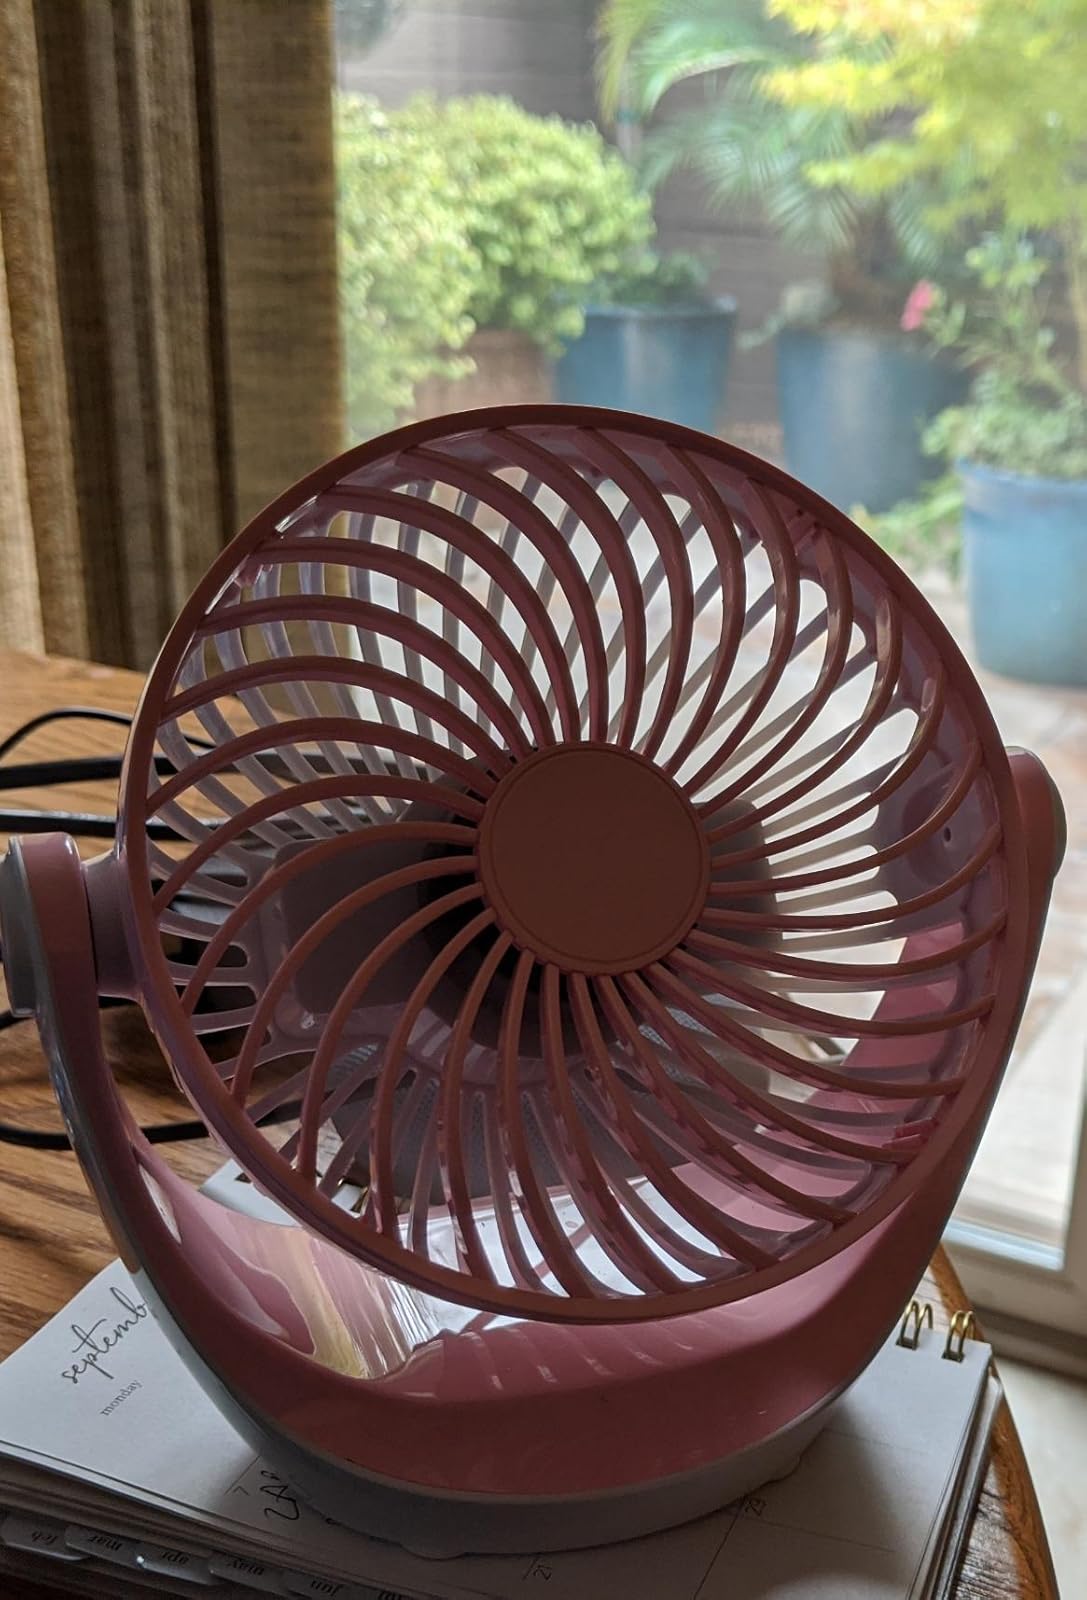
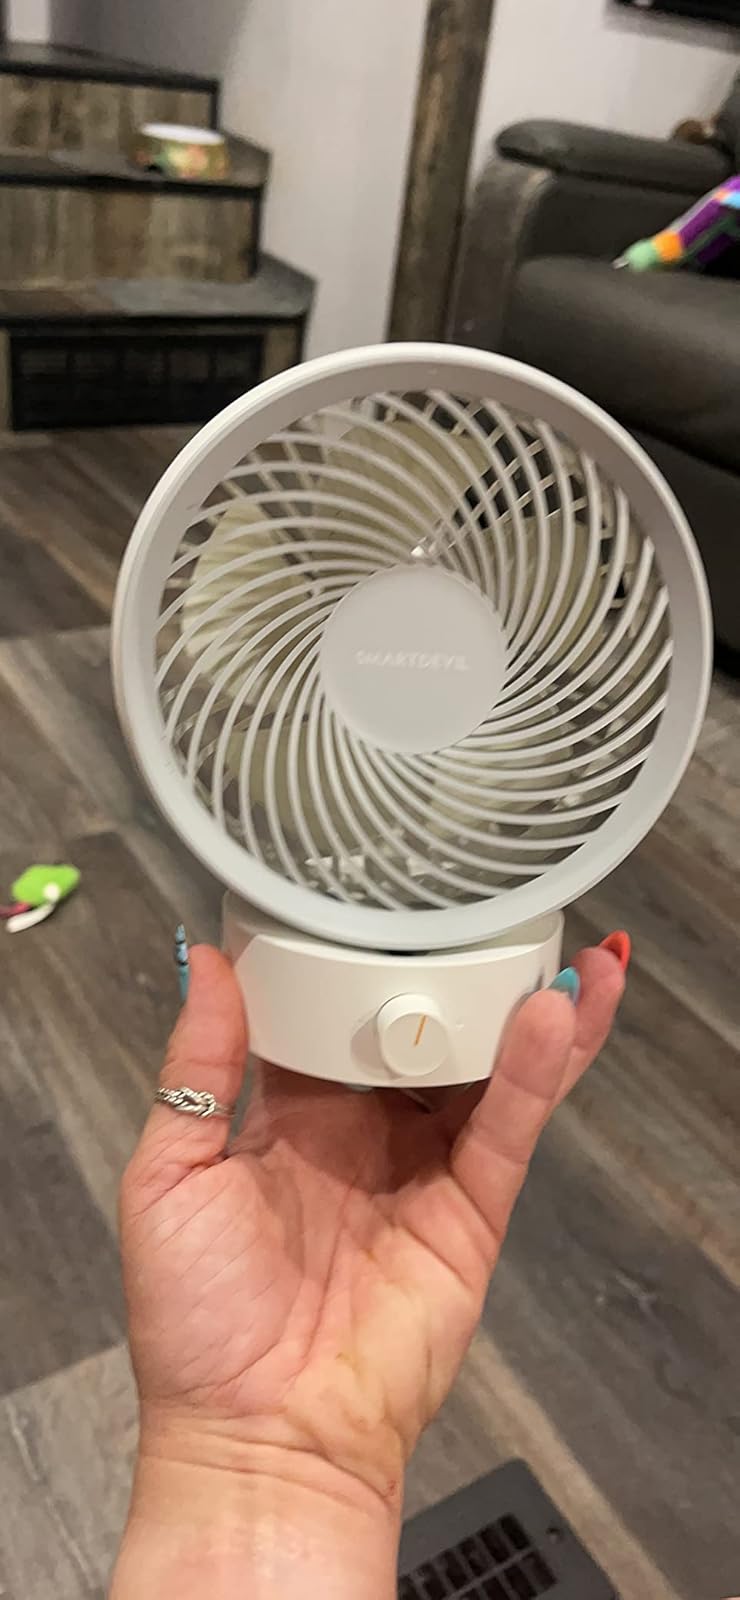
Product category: fan
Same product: no